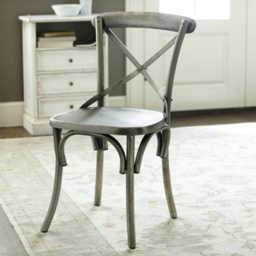
person - i want these around my farm table !